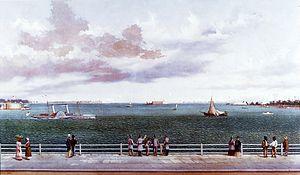
William Aiken Walker est un peintre américain né d'un père protestant irlandais et d'une mère de Charleston en Caroline du Sud.
Le fort Sumter est un fort situé près du port de Charleston en Caroline du Sud. Il doit son nom au général Thomas Sumter. Il est surtout connu pour les combats qui s'y produisirent lors de la bataille de Fort Sumter et qui déclenchèrent la guerre de Sécession.